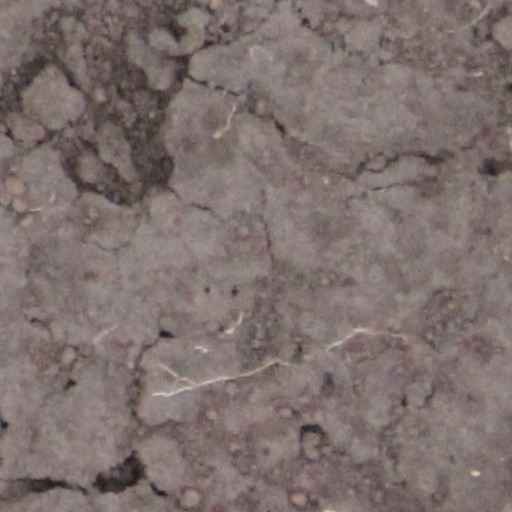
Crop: wheat